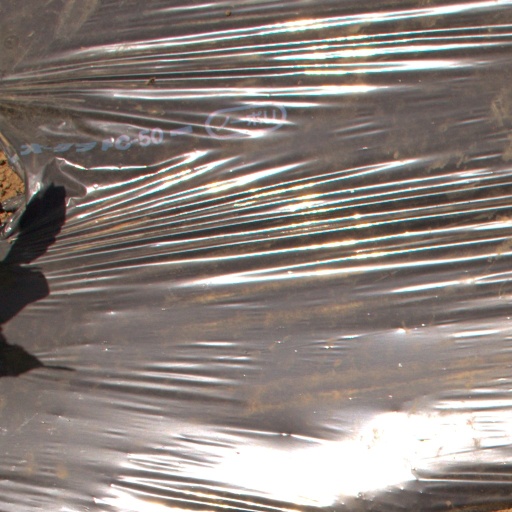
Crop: Jerusalem artichoke